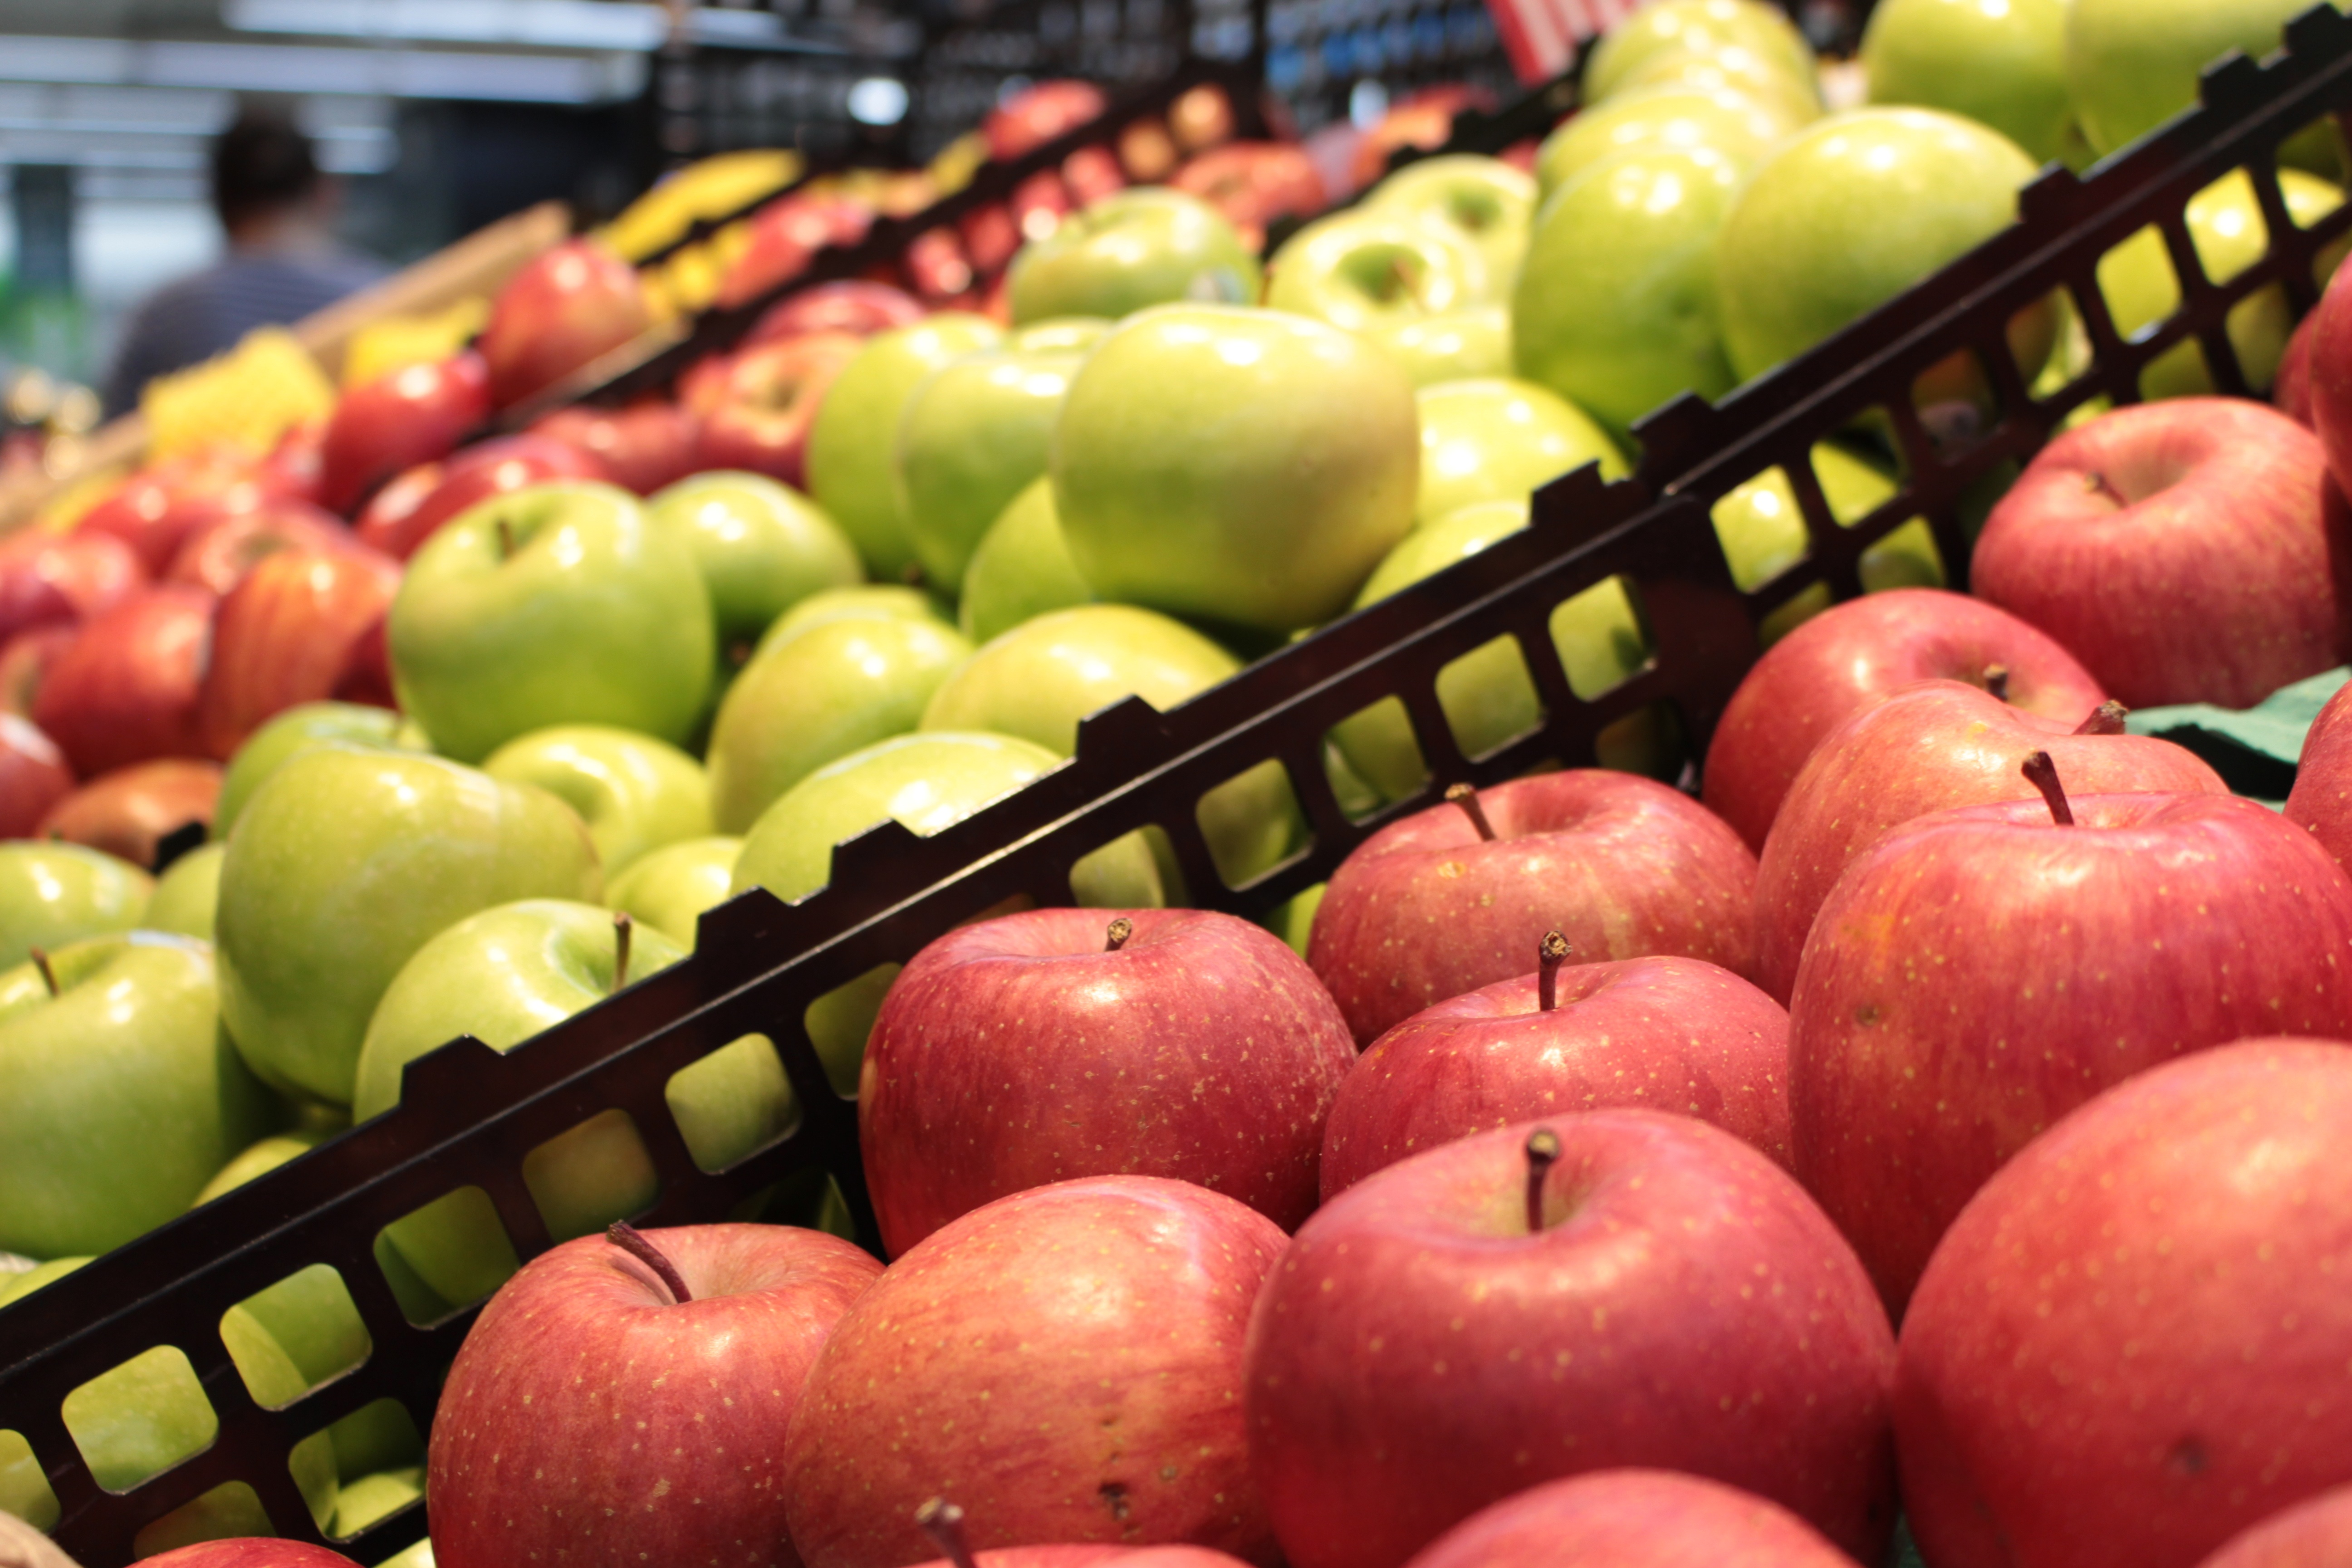
apple, plant, fruit, food, produce, vegetable, supermarket, flowering plant, rose family, land plant